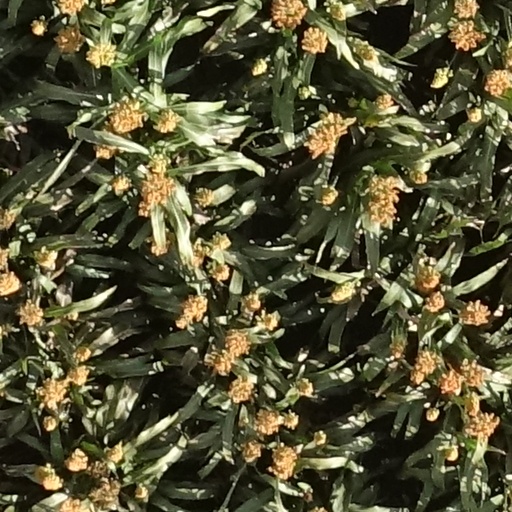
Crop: sorghum